2004 Redfern riots

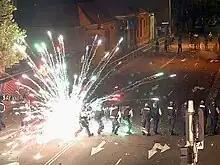
Fireworks being shot at police during the riot

The 2004 Redfern riots took place on the evening of Sunday 15 February 2004, in the inner Sydney suburb of Redfern, New South Wales, and were sparked by the death of 17-year-old Thomas Hickey, also known as TJ Hickey, resulting from a bike accident in the neighbouring suburb of Waterloo on 14 February 2004.